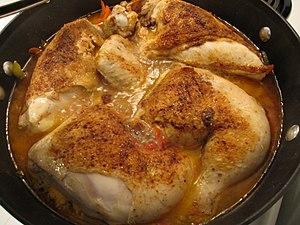
Poulet à la basquaise
Le poulet basquaise ou poulet à la basquaise est une spécialité culinaire de cuisine traditionnelle emblématique de la cuisine basque, étendue avec le temps à la cuisine française, à base de morceaux de poulet mijotés dans une piperade.
La cuisine du Pays basque est reconnue en France et en Espagne pour sa qualité et son raffinement.